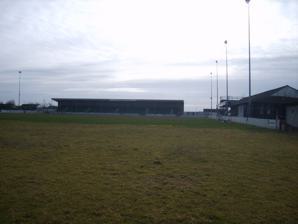
Building: Raydale Park
Country: United Kingdom
Year built: 1946
Football stadium in Gretna, Scotland Raydale Park Raydale Park in 2009 Raydale Park Location within Dumfries and Galloway Location Dominion Road, Gretna , DG16 5AP Coordinates 54°59′35.57″N 3°04′18.91″W / 54.9932139°N 3.0719194°W / 54.9932139; -3.0719194 Owner Raydale Community Partnership Capacity 1,030 (138 seated) Surface Artificial turf (2021–) Opened 1946 Tenants Gretna (1946–2008) Gretna 2008 (2009–present) Raydale Park is a football stadium in Gretna , Scotland . It is home to Lowland League side Gretna 2008 and now has a capacity of 1,030. Raydale formerly served as the home ground of Gretna until the club resigned from the Scottish Football League in 2008. History Gretna played their home games at Raydale during their existence in English non-League football and then during their period in the Scottish Football League . However, most of their home matches in the 2007–08 season were played at Fir Park , in Motherwell because Raydale did not meet SPL requirements. This meant a 150-mile round trip for fans from the Gretna area. Gretna also played a UEFA Cup match (a 1–5 defeat to Derry City ) at Fir Park because Raydale was inadequate for that competition. Gretna had planned to leave Raydale Park and move to an eco -stadium in Gretna Green . These plans never came to fruition as the club suffered severe financial problems during the 2007–08 season . These financial problems were expected to lead to the sale of the ground for a use other than football. Supporters of Gretna F.C. formed Gretna 2008 , a new club that started by playing their home matches at the Everholm Stadium in Annan . Dumfries and Galloway Council ruled out bidding for the stadium, which they wanted to preserve for recreational use. It was reported by the BBC that it was likely that Raydale would be sold to developers "outside football", but the new buyers, Sawtry (IoM) allowed Gretna 2008 to move into Raydale in May 2009. In May 2011, Sawtry agreed to sell the ground, along with the social club and market on-site, to the Raydale Community Partnership, a group made up of members from a community council and from Gretna 2008 . The £250,000 deal was finalised on 28 May 2011. An artificial surface was installed during the summer of 2021. Greyhound racing A greyhound racing track was constructed around the pitch just after World War II . Racing took place on Wednesday at 7:30 pm and consisted of five-dog races (instead of the normal six-dog racing) over 300 and 480 yards. Racing continued for forty years until Gretna F.C. needed to increase the size of the pitch in 1985. The greyhound operation owned by James Norman and sons constructed and moved to a new purpose-built track called Halcrow Stadium to the west of Gretna. Gallery Raydale Park (2006) Raydale Park (2006) Raydale Park (2006) See also Stadium relocations in Scottish football References